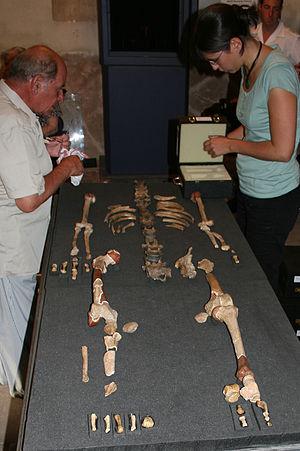
Squelette du Néandertalien de La Chapelle-aux-Saints (J.-L. Heim à gauche). Exposition exceptionnelle au Musée de La Chapelle-aux-Saints, Corrèze, France pour le centenaire de la découverte.
La Chapelle-aux-Saints 1 est un squelette humain presque complet de l'espèce Homo neanderthalensis. Il a été découvert à La Chapelle-aux-Saints en France par Amédée, Jean et Paul Bouyssonie en 1908.